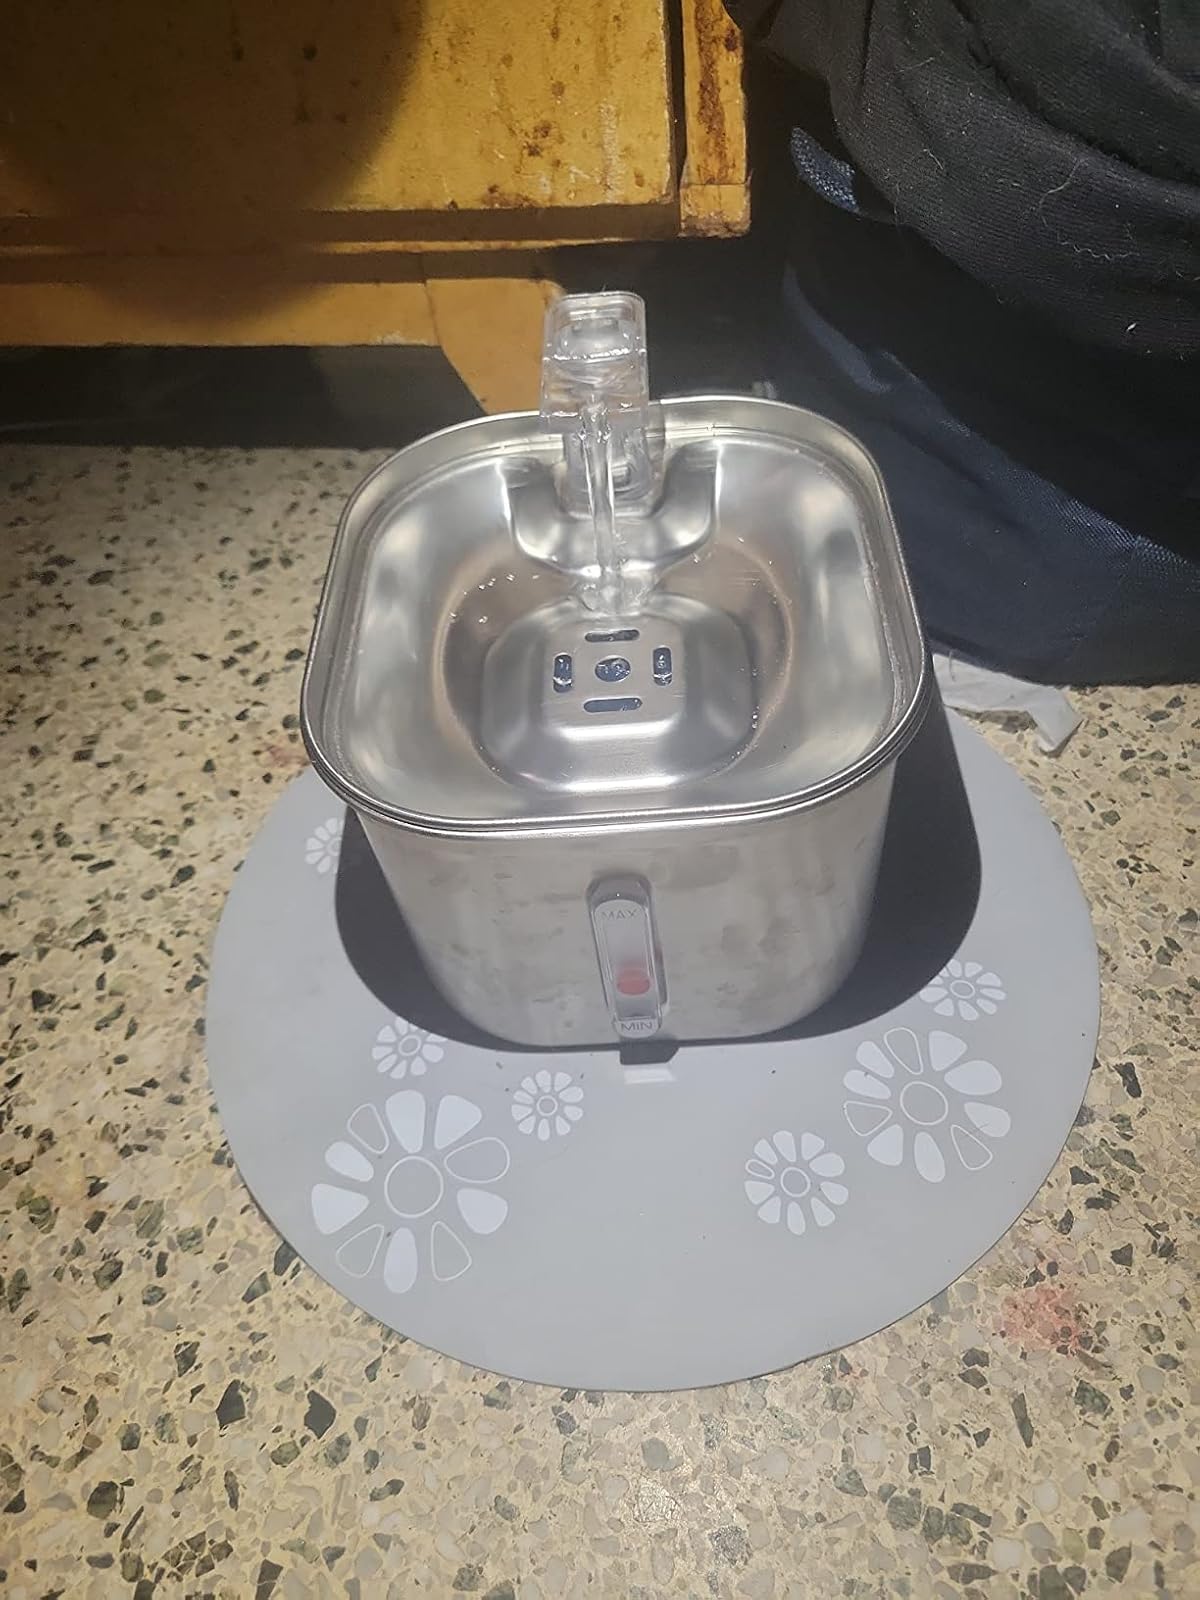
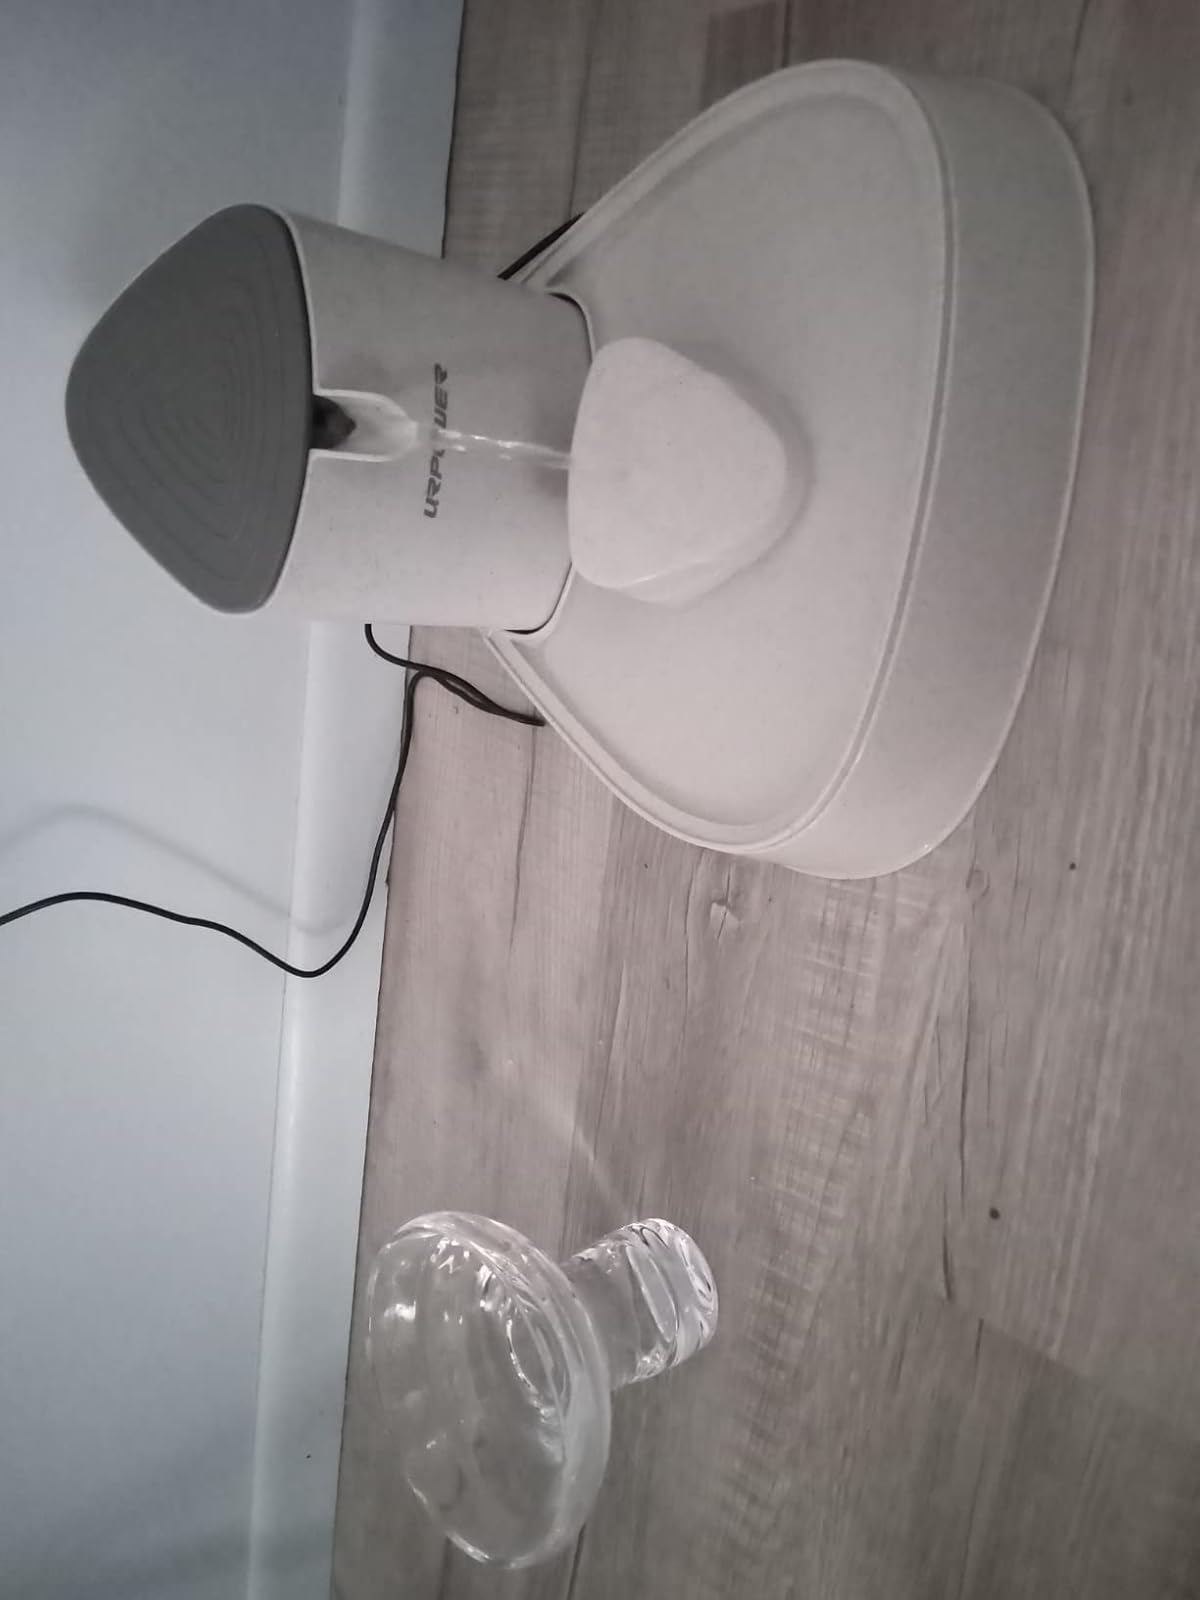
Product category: items_bowl
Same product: no